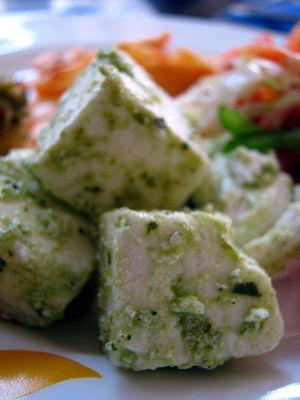
Le fromage est un aliment obtenu à partir de lait coagulé, de produits laitiers ou d'éléments du lait comme le petit-lait ou la crème. Le fromage est fabriqué à partir de lait de vache principalement, mais aussi de brebis, de chèvre, de bufflonne ou d'autres mammifères.